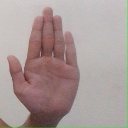
अक्षर: ध